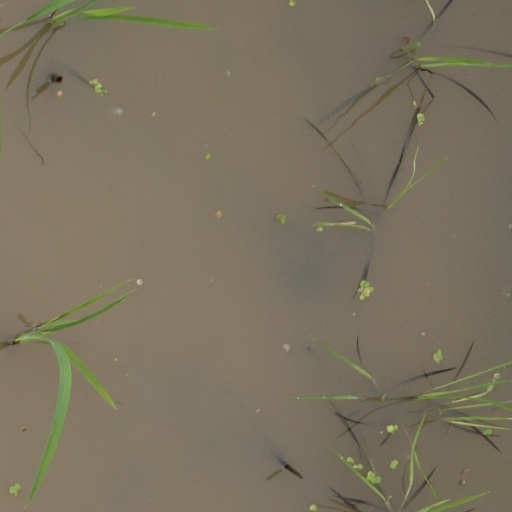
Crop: rice